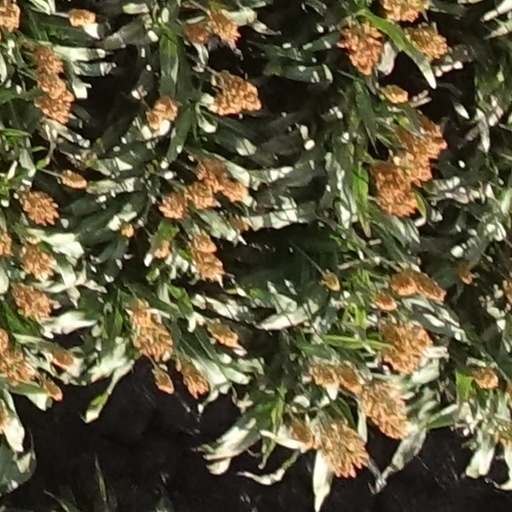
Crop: sorghum